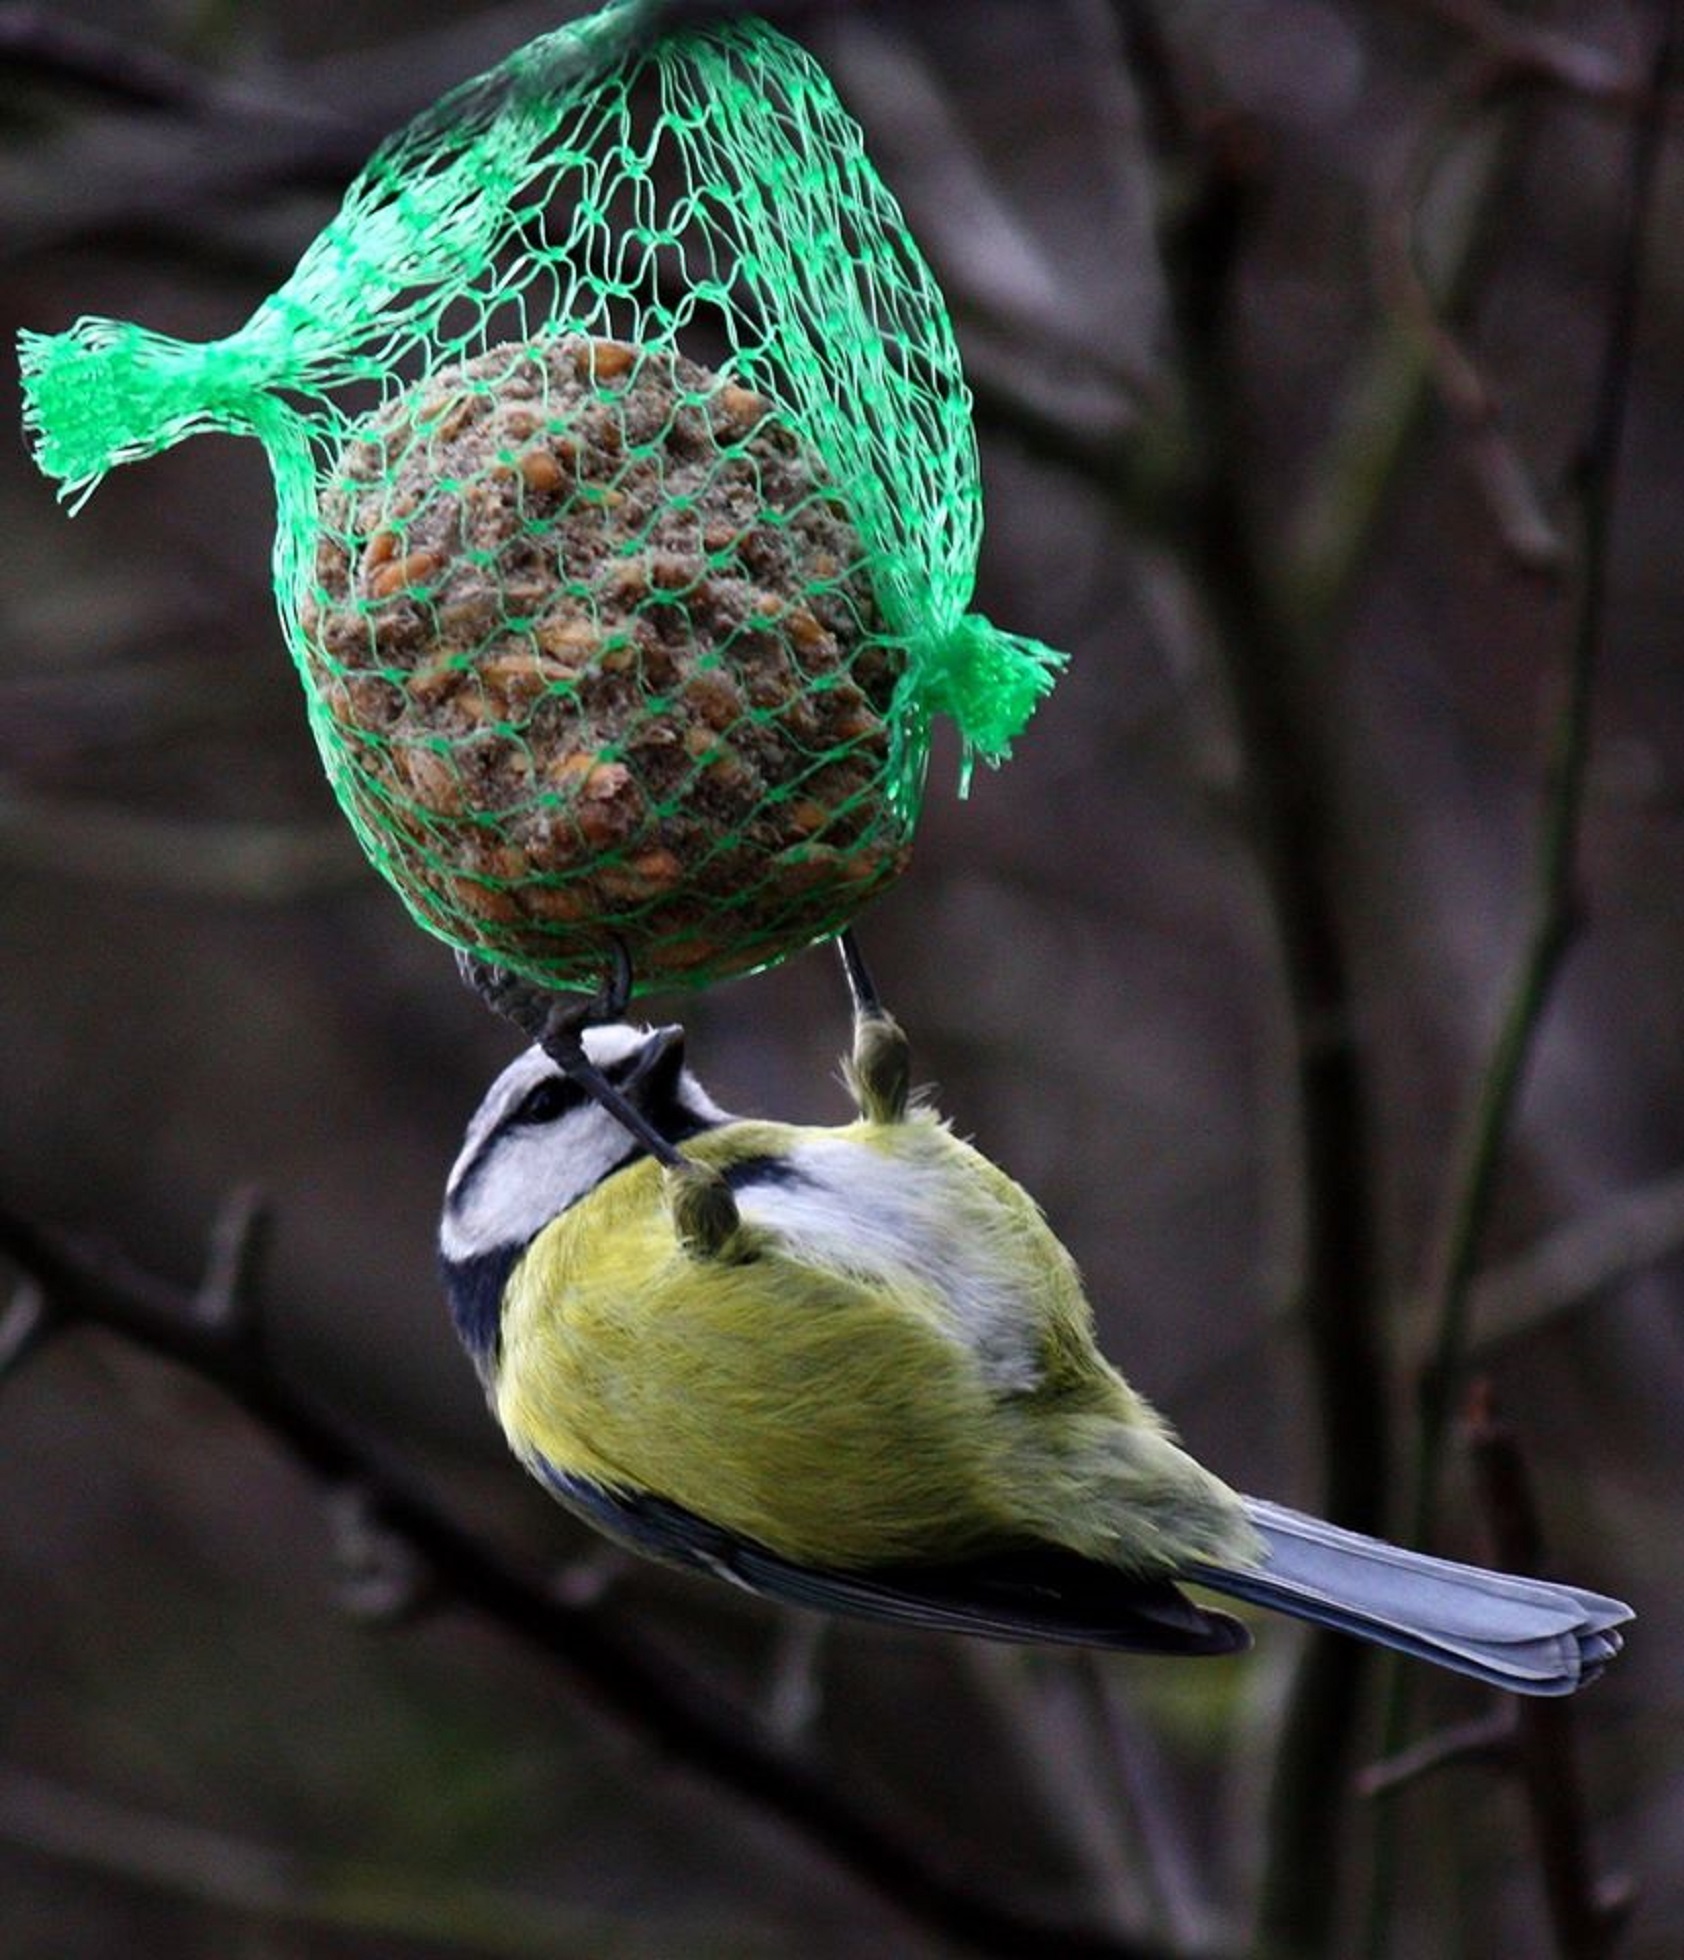
nature, branch, bird, leaf, flower, wildlife, wild, green, beak, botany, flora, fauna, close up, feeding, vertebrate, blue tit, feeder, wren, macro photography, perching bird